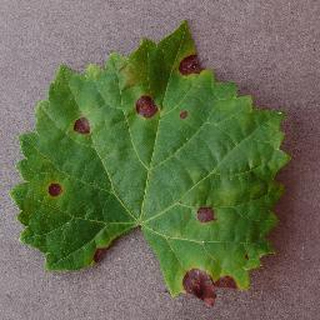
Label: grape_black_rot